KES Class A

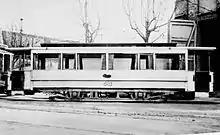
Rebuilt "long" trailer, no. 481

From 1917 the modified trailers were rebuilt. The carriages and undercarriages of two and two units were split and merged to make a larger unit, to create ten new trailers. These were numbered 356 through 365. They were at first used on the Lilleaker Line. KES was merged with KSS in 1924 to form Oslo Sporveier and the trailers were transferred to the new company. There the ex-motor trailers were renumbered 474 through 483. They continued in service until 1949, when the closing of the Korsvoll Line and the Rodeløkka Line created surplus rolling stock which could be retired. The trailers were scrapped from April 1951 to March 1952.